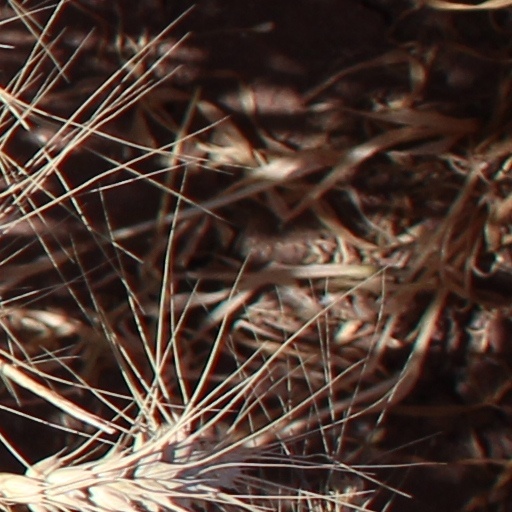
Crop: wheat